St. Peter's Church, Malmö

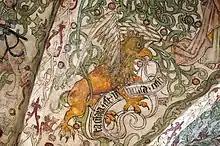
Mural depicting a griffin in The Merchants' chapel. A griffin also appears on the coat of arms of Malmö.

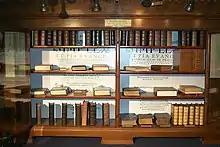
, a collection of books from 1506–1570 in the church

The inside of the church is characterized by the tall nave, reaching at the transept. The walls, pillars and vaults are whitewashed, giving the interior a light and bright atmosphere. Its present state is largely that which it attained at the early 17th century.